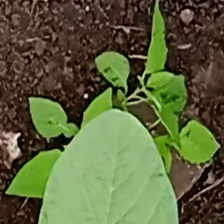
Weed species: Lamber_Quarter_plant(Chenopodium )